ONERA

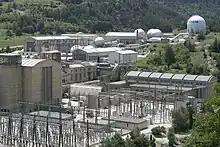
An ONERA site at Modane–Avrieux.

The Office National d'Études et de Recherches Aérospatiales (English: National office for aerospace studies and research) or ONERA, dubbed "The French Aerospace Lab" in English, is the French national aerospace research center. Originally founded as the "Office National d’Études et de Recherches Aéronautiques" (National Office for Aeronautical Studies and Research) in 1946, it was relabeled in 1963.